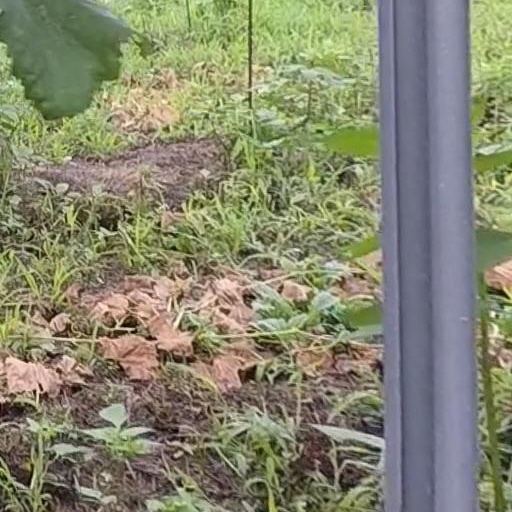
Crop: grape